Elena Dementieva

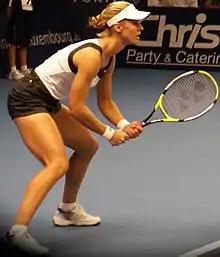
Dementieva at the 2008 Luxembourg Open

At the Tier I Miami Open in Key Biscayne, Dementieva lost in the quarterfinals to Jelena Janković. This caused her ranking to rise to world No. 8. At the Tier I Family Circle Cup in Charleston, Dementieva lost in the semifinals to compatriot Vera Zvonareva dropping her ranking to world No. 9. Dementieva was the seventh-seeded player at the Tier I German Open in Berlin but reached the final, where she lost to 13th-seeded Dinara Safina. Dementieva defeated fourth-seeded Janković in the quarterfinals and second-seeded Ivanovic in the semifinals.